Describe the emotion expressed in this image:  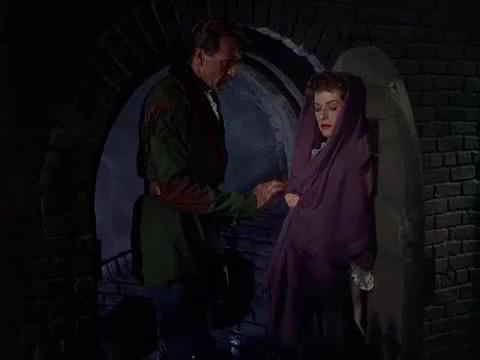
This person displays Suffering, valence and arousal with low intensity.